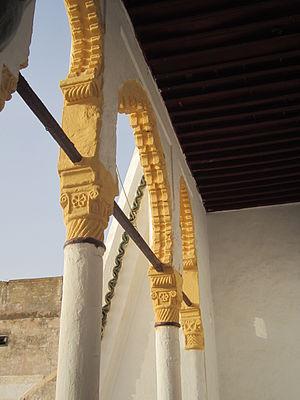
Arcs à lambrequins dans la maison hispano-mauresque de la famille Benkhadra à Salé
Benkhadra est un patronyme notamment porté au Maroc et dans la diaspora marocaine par plusieurs personnages d'« origine » slaouie. Le nom peut être écrit différemment en raison de sa latinisation ; on trouve également Bin Khadra ou Al-Khadraâ.